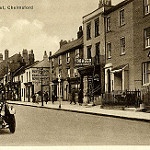
Scene: Outdoor